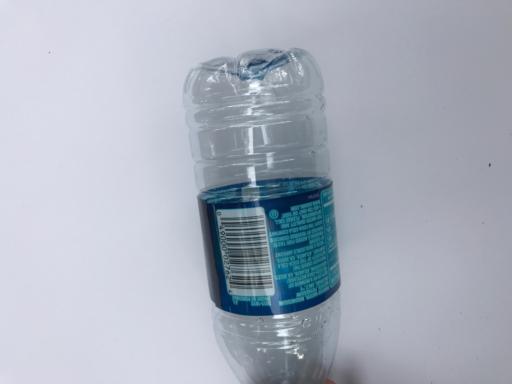
Waste category: plastic